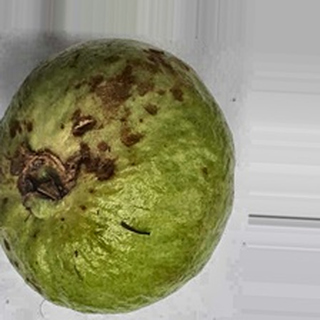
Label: guava_anthracnose